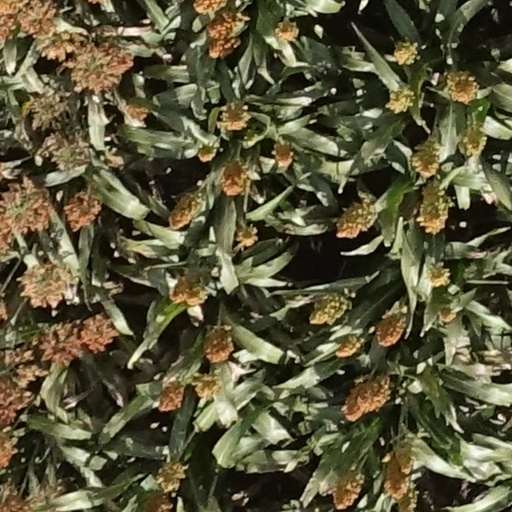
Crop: sorghum